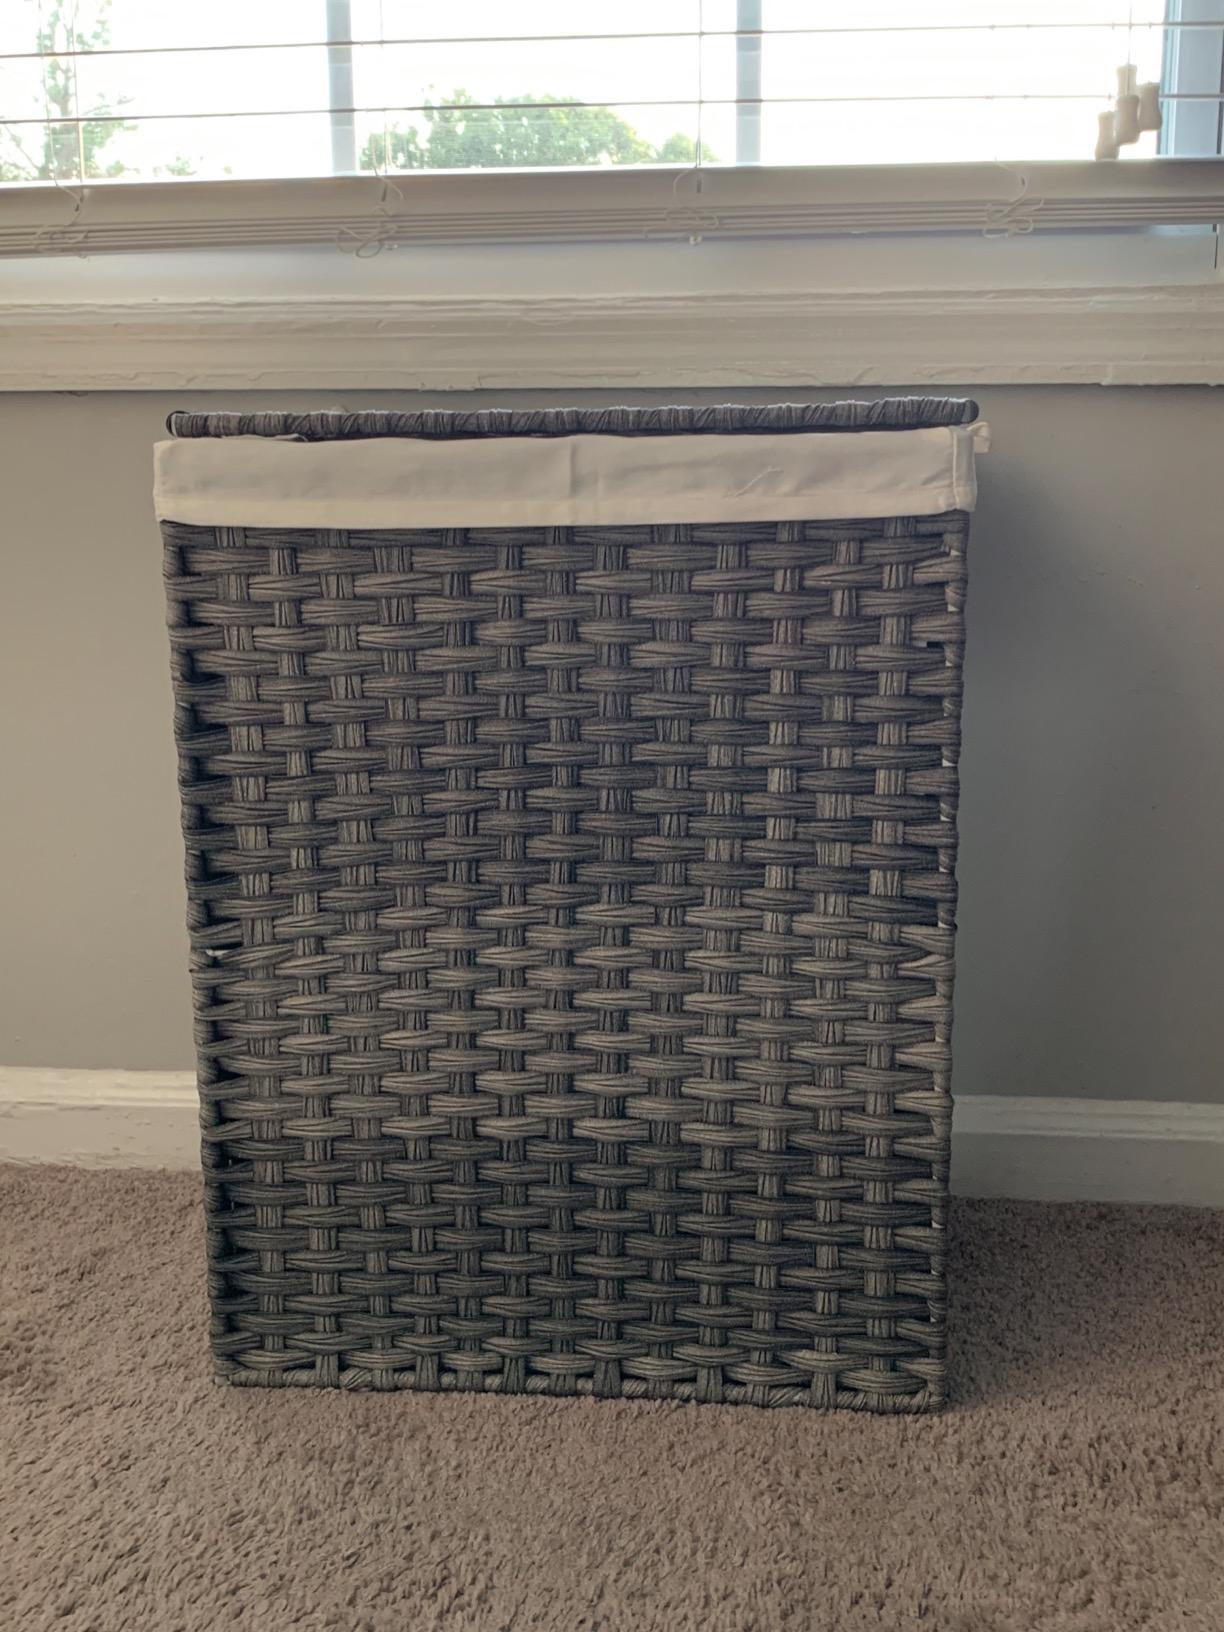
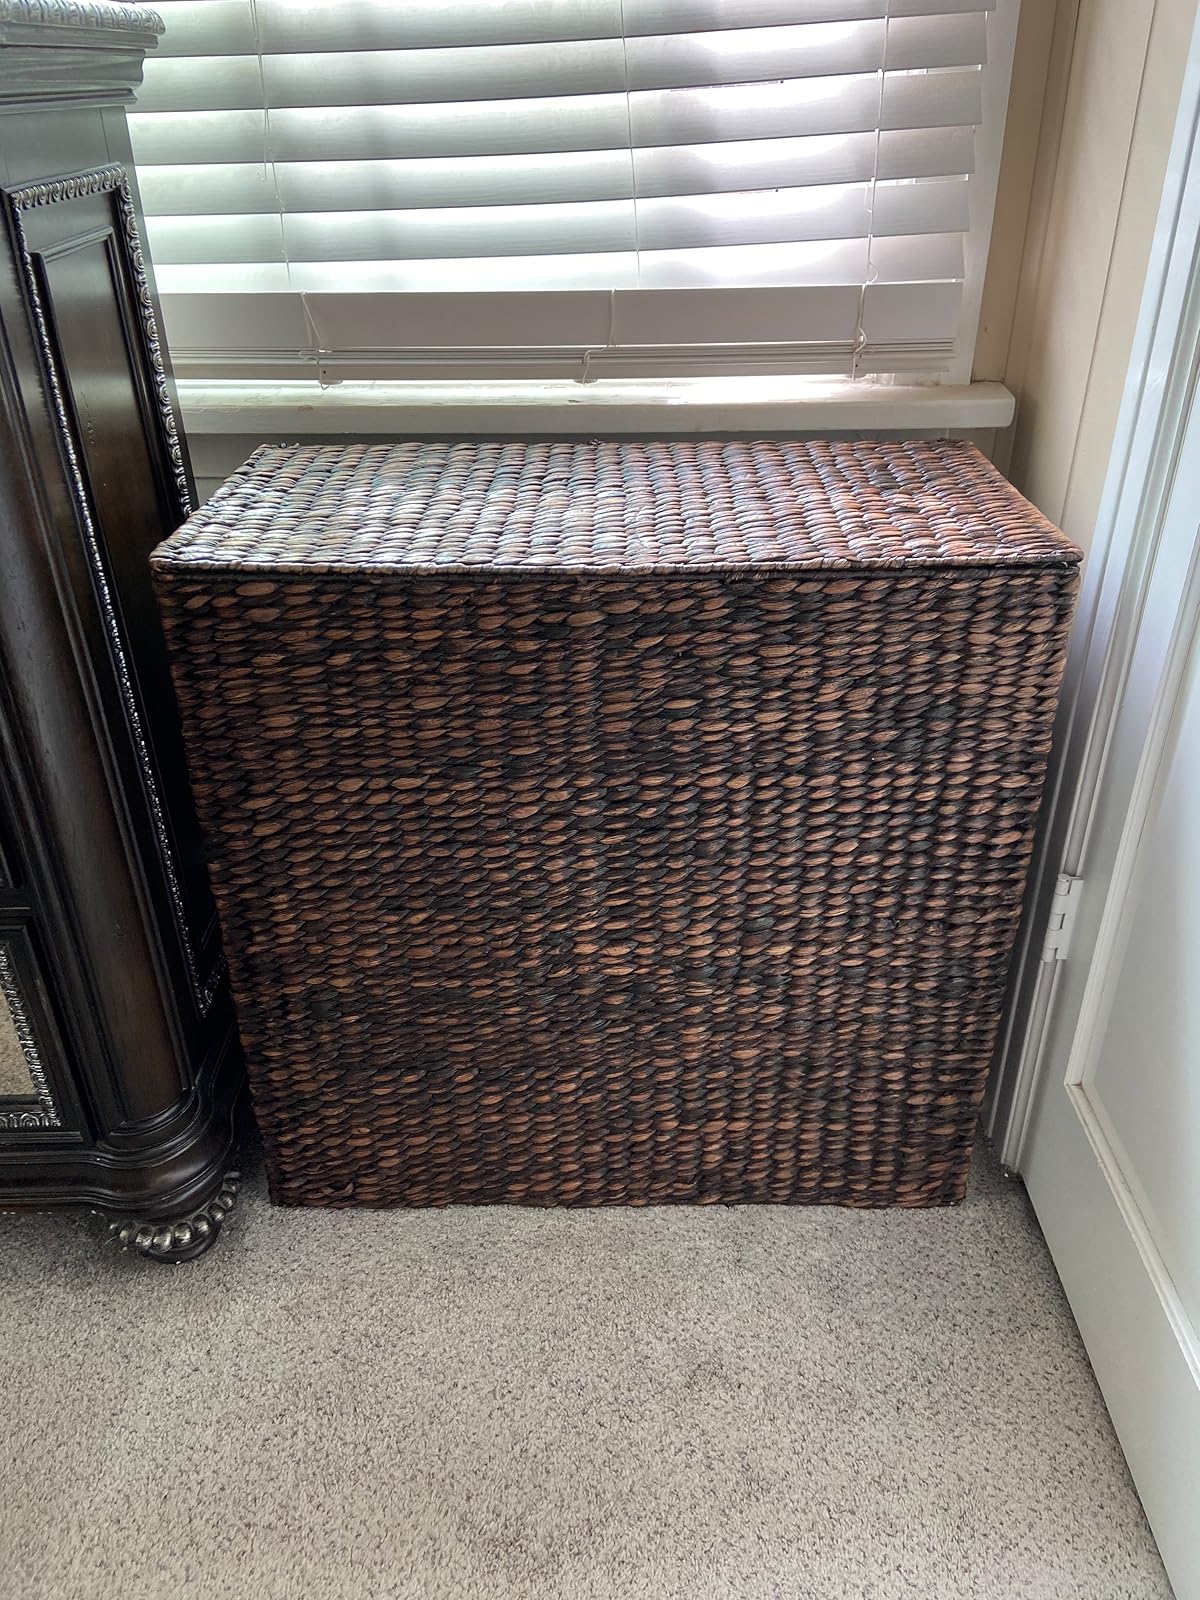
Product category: items_hamper
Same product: no